Salix triandra

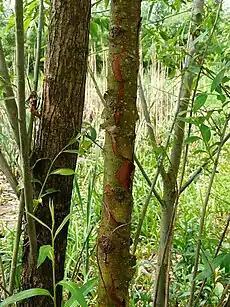
"Salix triandra" bark

Salix triandra, with the common names almond willow, almond-leaved willow or black maul willow, is a species of willow native to Europe and Western and Central Asia. It is found from south-eastern England east to Lake Baikal, and south to Spain and the Mediterranean east to the Caucasus, and the Alborz Mountains. It usually grows in riparian habitats, on river and stream banks, and in wetlands.